James A. Lindsay

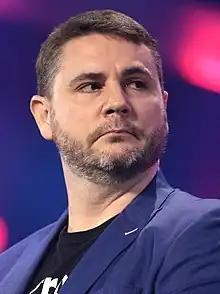
Lindsay at Turning Point USA's 2022 AmericaFest conference

James Stephen Lindsay (born June 8, 1979), known professionally as James A. Lindsay, is an American author. He is known for the grievance studies affair, in which he, Peter Boghossian and Helen Pluckrose submitted hoax articles to academic journals in 2017 and 2018 to test scholarship and rigor in several academic fields. Lindsay has written several books including "Cynical Theories" (2020), which he co-authored with Pluckrose. He has promoted right-wing conspiracy theories such as Cultural Marxism and LGBT grooming conspiracy theories.